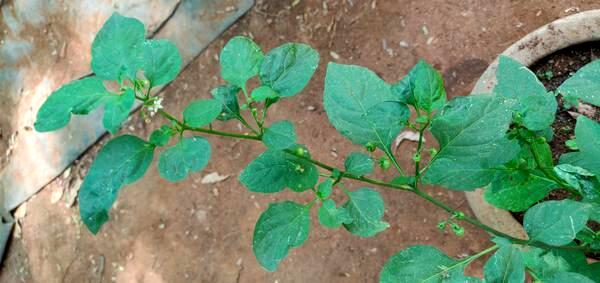
Plant: Ganike